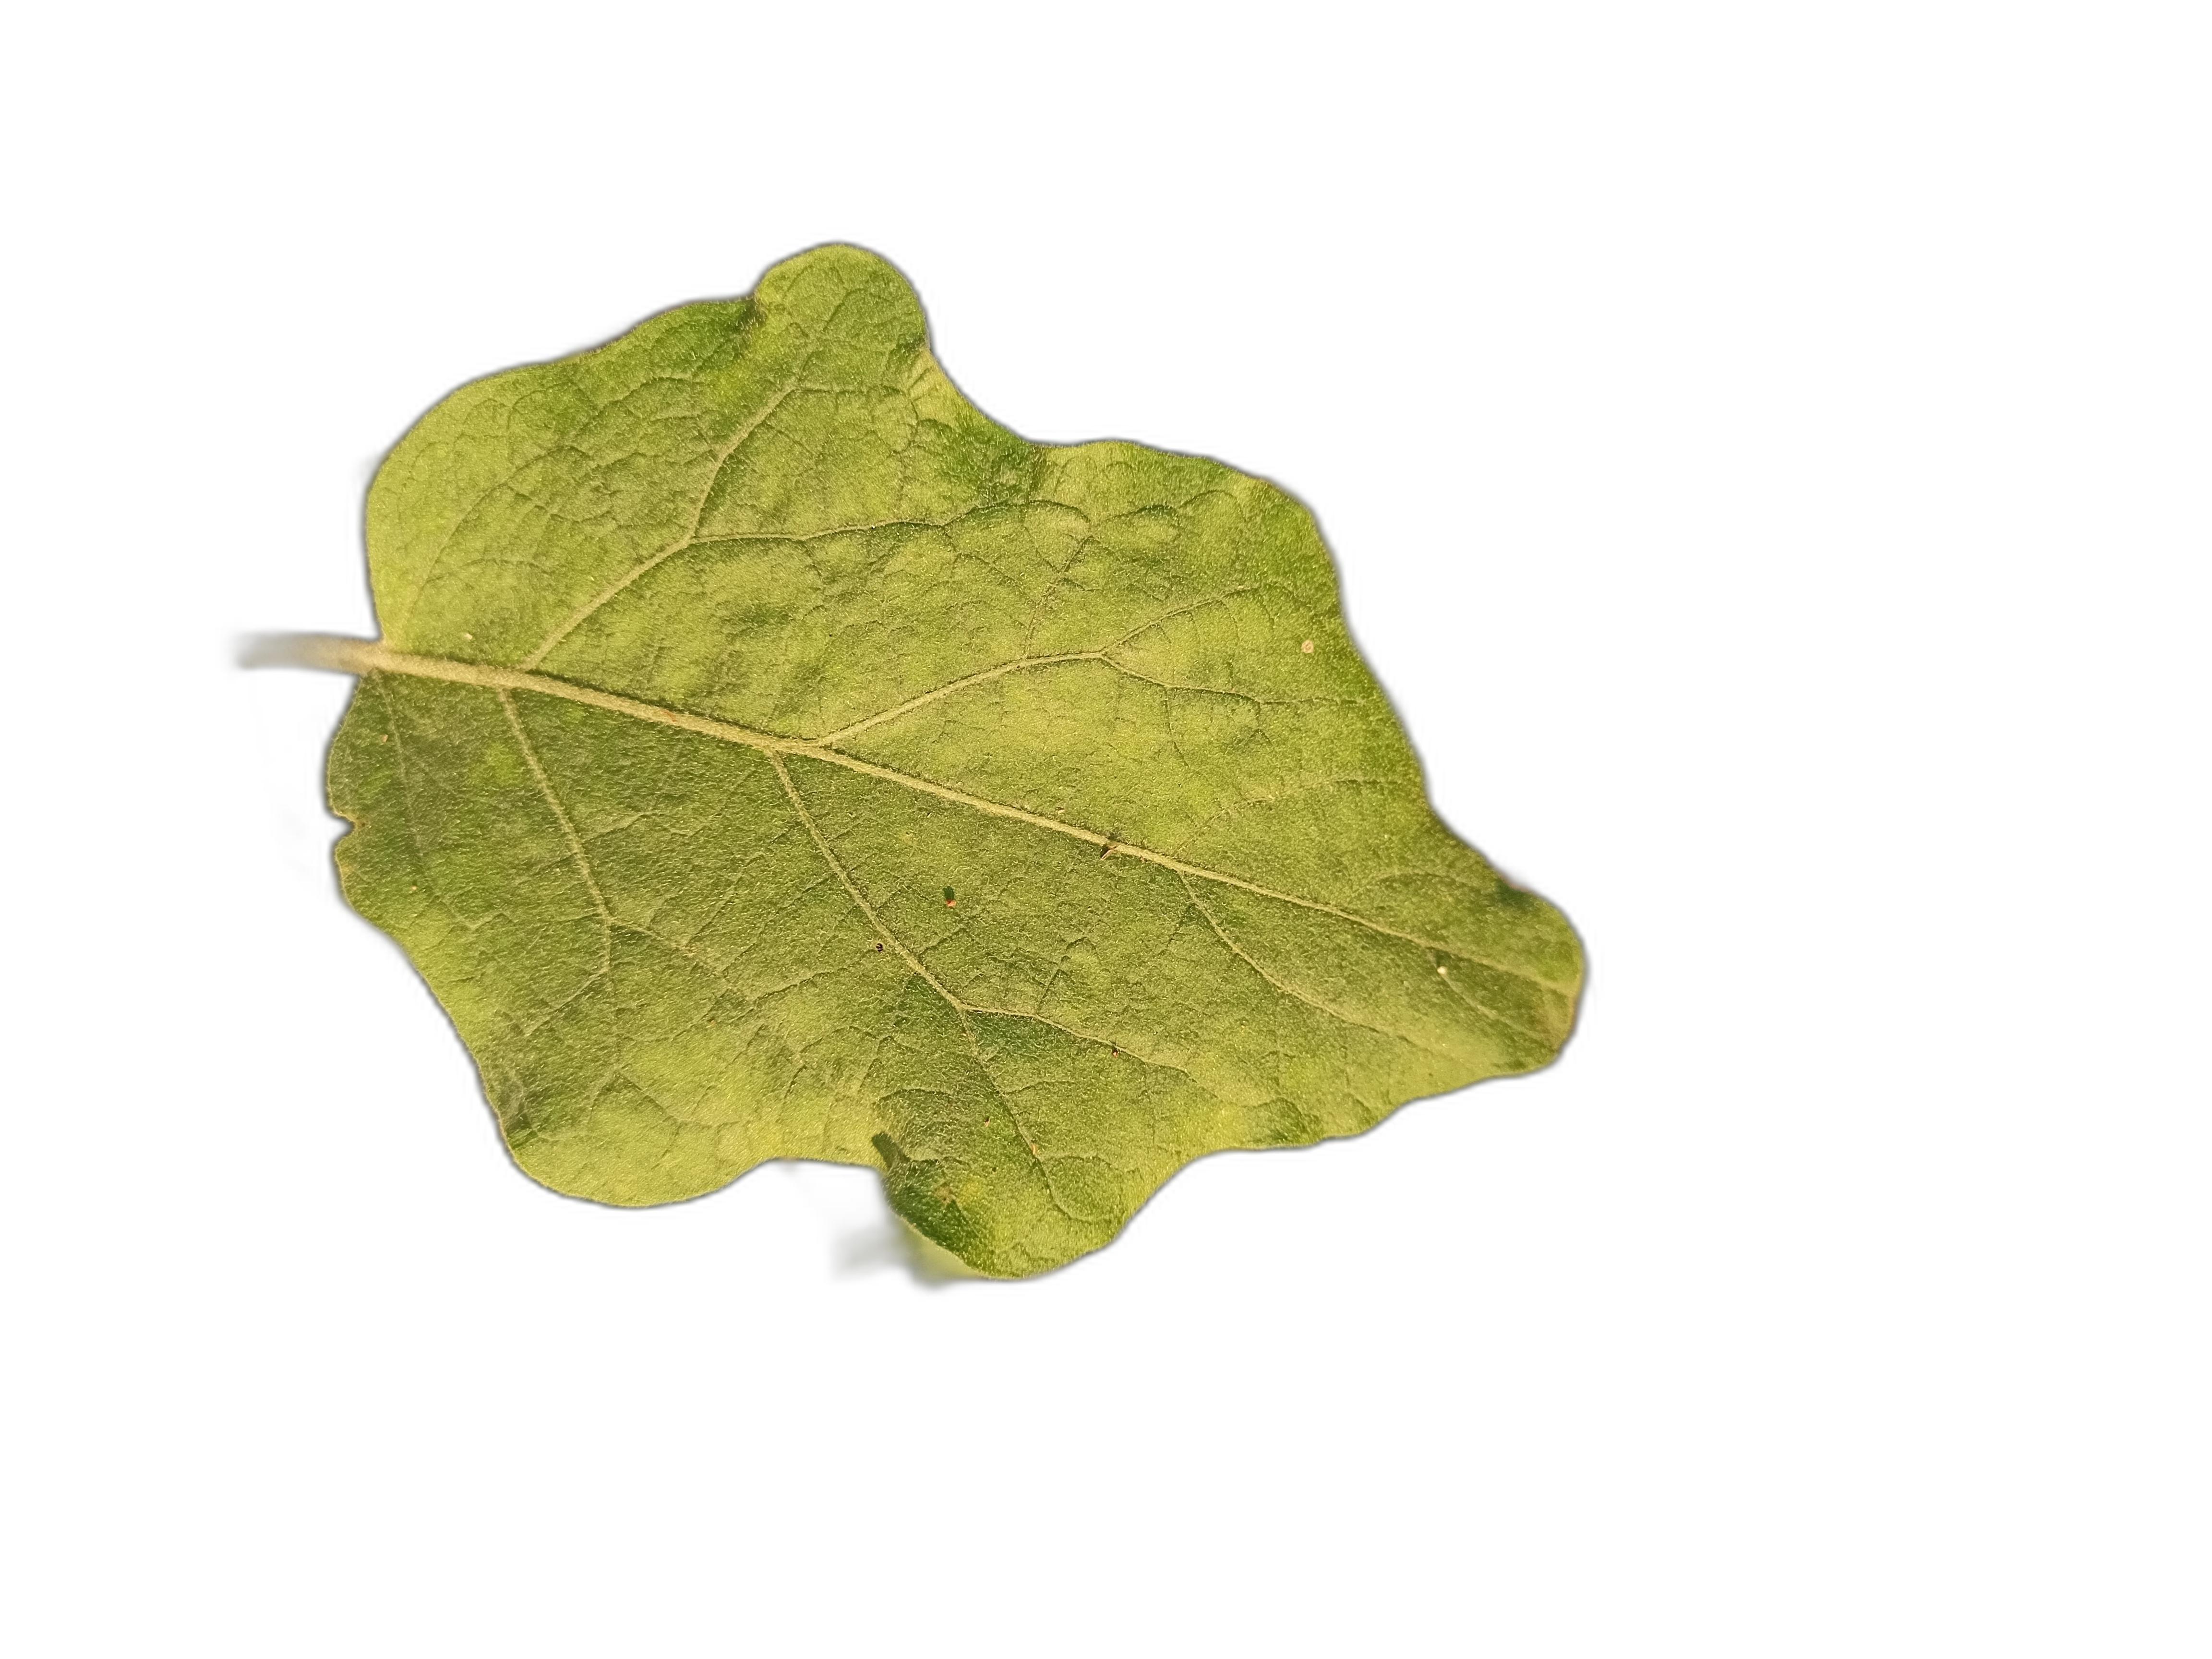
Label: Healthy Leaf